The Combination

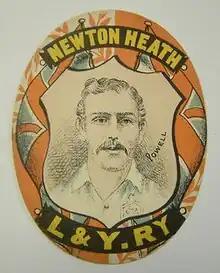
Sharpe's Card c 1890 depicting Jack Powell as captain of Newton Heath

The first Combination was set up in 1888, the same year the Football League was founded. It was established by clubs who had been excluded from the Football League, initiated by Crewe Alexandra secretary J. G. Hall, and was announced at the Royal Hotel in Crewe. The clubs in attendance were Small Heath Alliance, Walsall Town Swifts, Derby Midland, Notts Rangers, Burslem Port Vale, Leek, Crewe Alexandra, Newton Heath, Witton, and Blackburn Olympic; three other clubs, Mitchell St George's, Halliwell, and Derby Junction, all wrote to pledge acceptance of all decisions, and Northwich Victoria also wrote requesting membership. The meeting was chaired by A. M. Sloane, the chairman of Bootle. The clubs agreed that there would be no more than 20 members and each would play at least 8 matches home and away. Harry Mitchell of St George's was elected president.